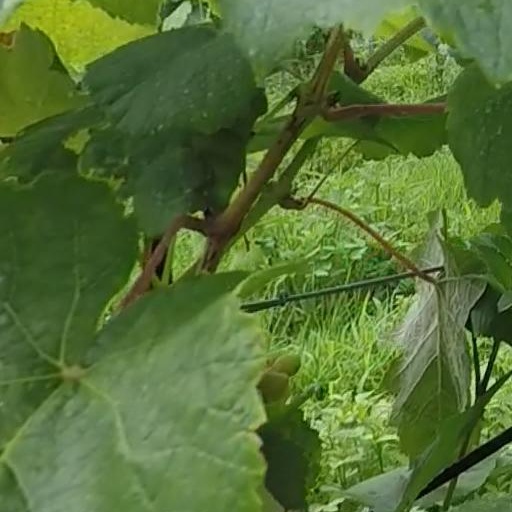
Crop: grape